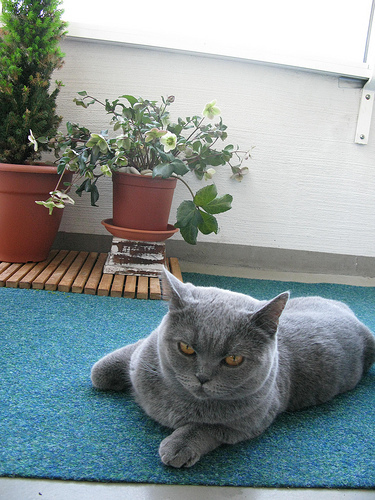
Animal: cat
Breed: British Shorthair